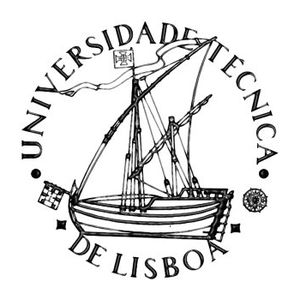
L'université technique de Lisbonne était une université publique portugaise située à Lisbonne. En 2013, il a fusionné avec l'université de Lisbonne, donnant lieu à nouvelle université de Lisbonne.